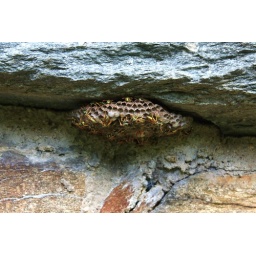
Small beehive on stone wall at Dumbarton Oaks, in Georgetown.